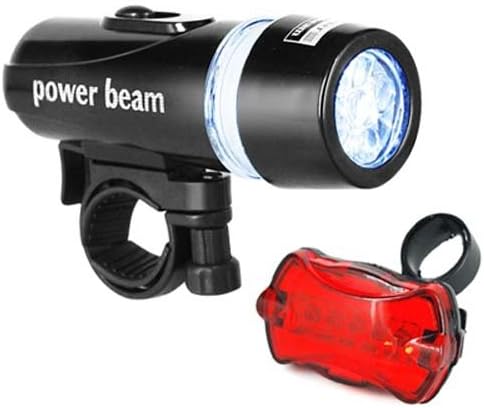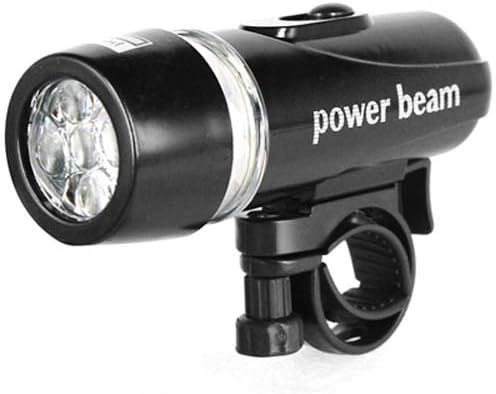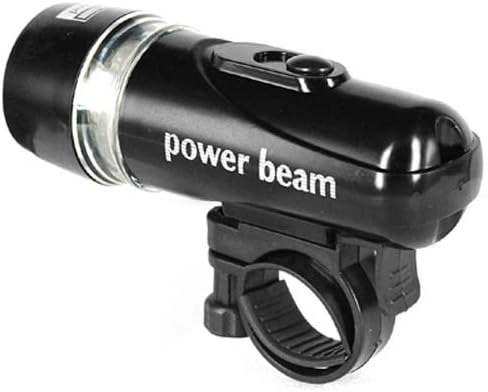
Bicycle LED Head Lights - Front and Rear - 6 Modes for Night Safety - by DIGIFLEX
Category: Sports & Outdoors
5 small LED lights inside the front light 360º side visibility Bright, wide beam Water proof up to 20m On/off button at the top Quick release bracket long lasting: Up to 150 hours with 4 x AAA batteries (not included) High intensity LED bicycle rear light
Features: 5 small LED lights inside the front light | 360º side visibility | Bright, wide beam | Water proof up to 20m | On/off button at the top